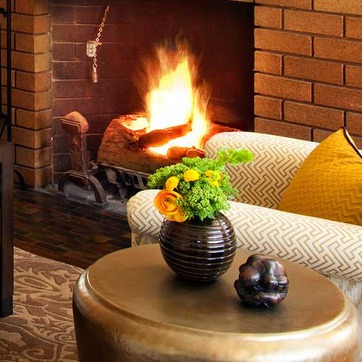
Material: foliage